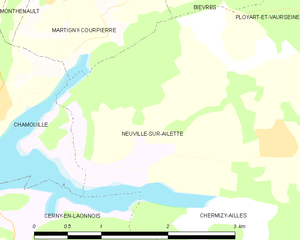
Carte des communes françaises: Neuville-sur-Ailette